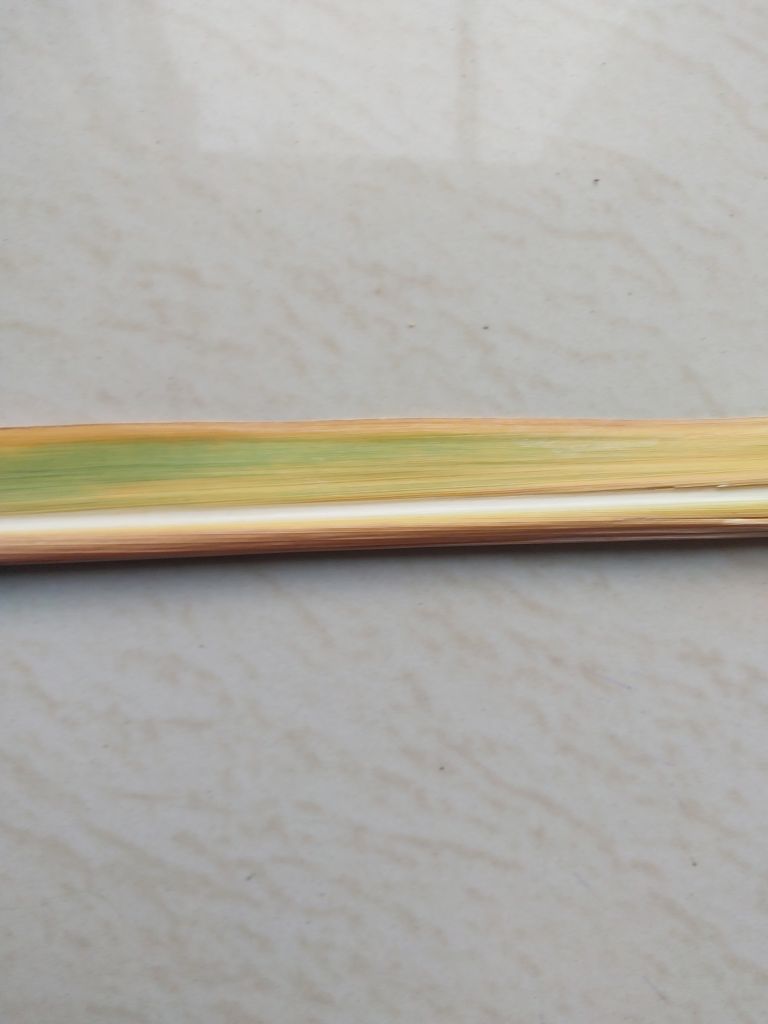
Label: Yellow Leaf